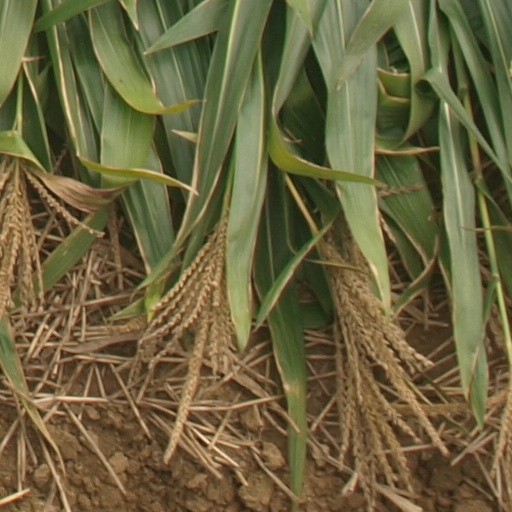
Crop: maize; corn